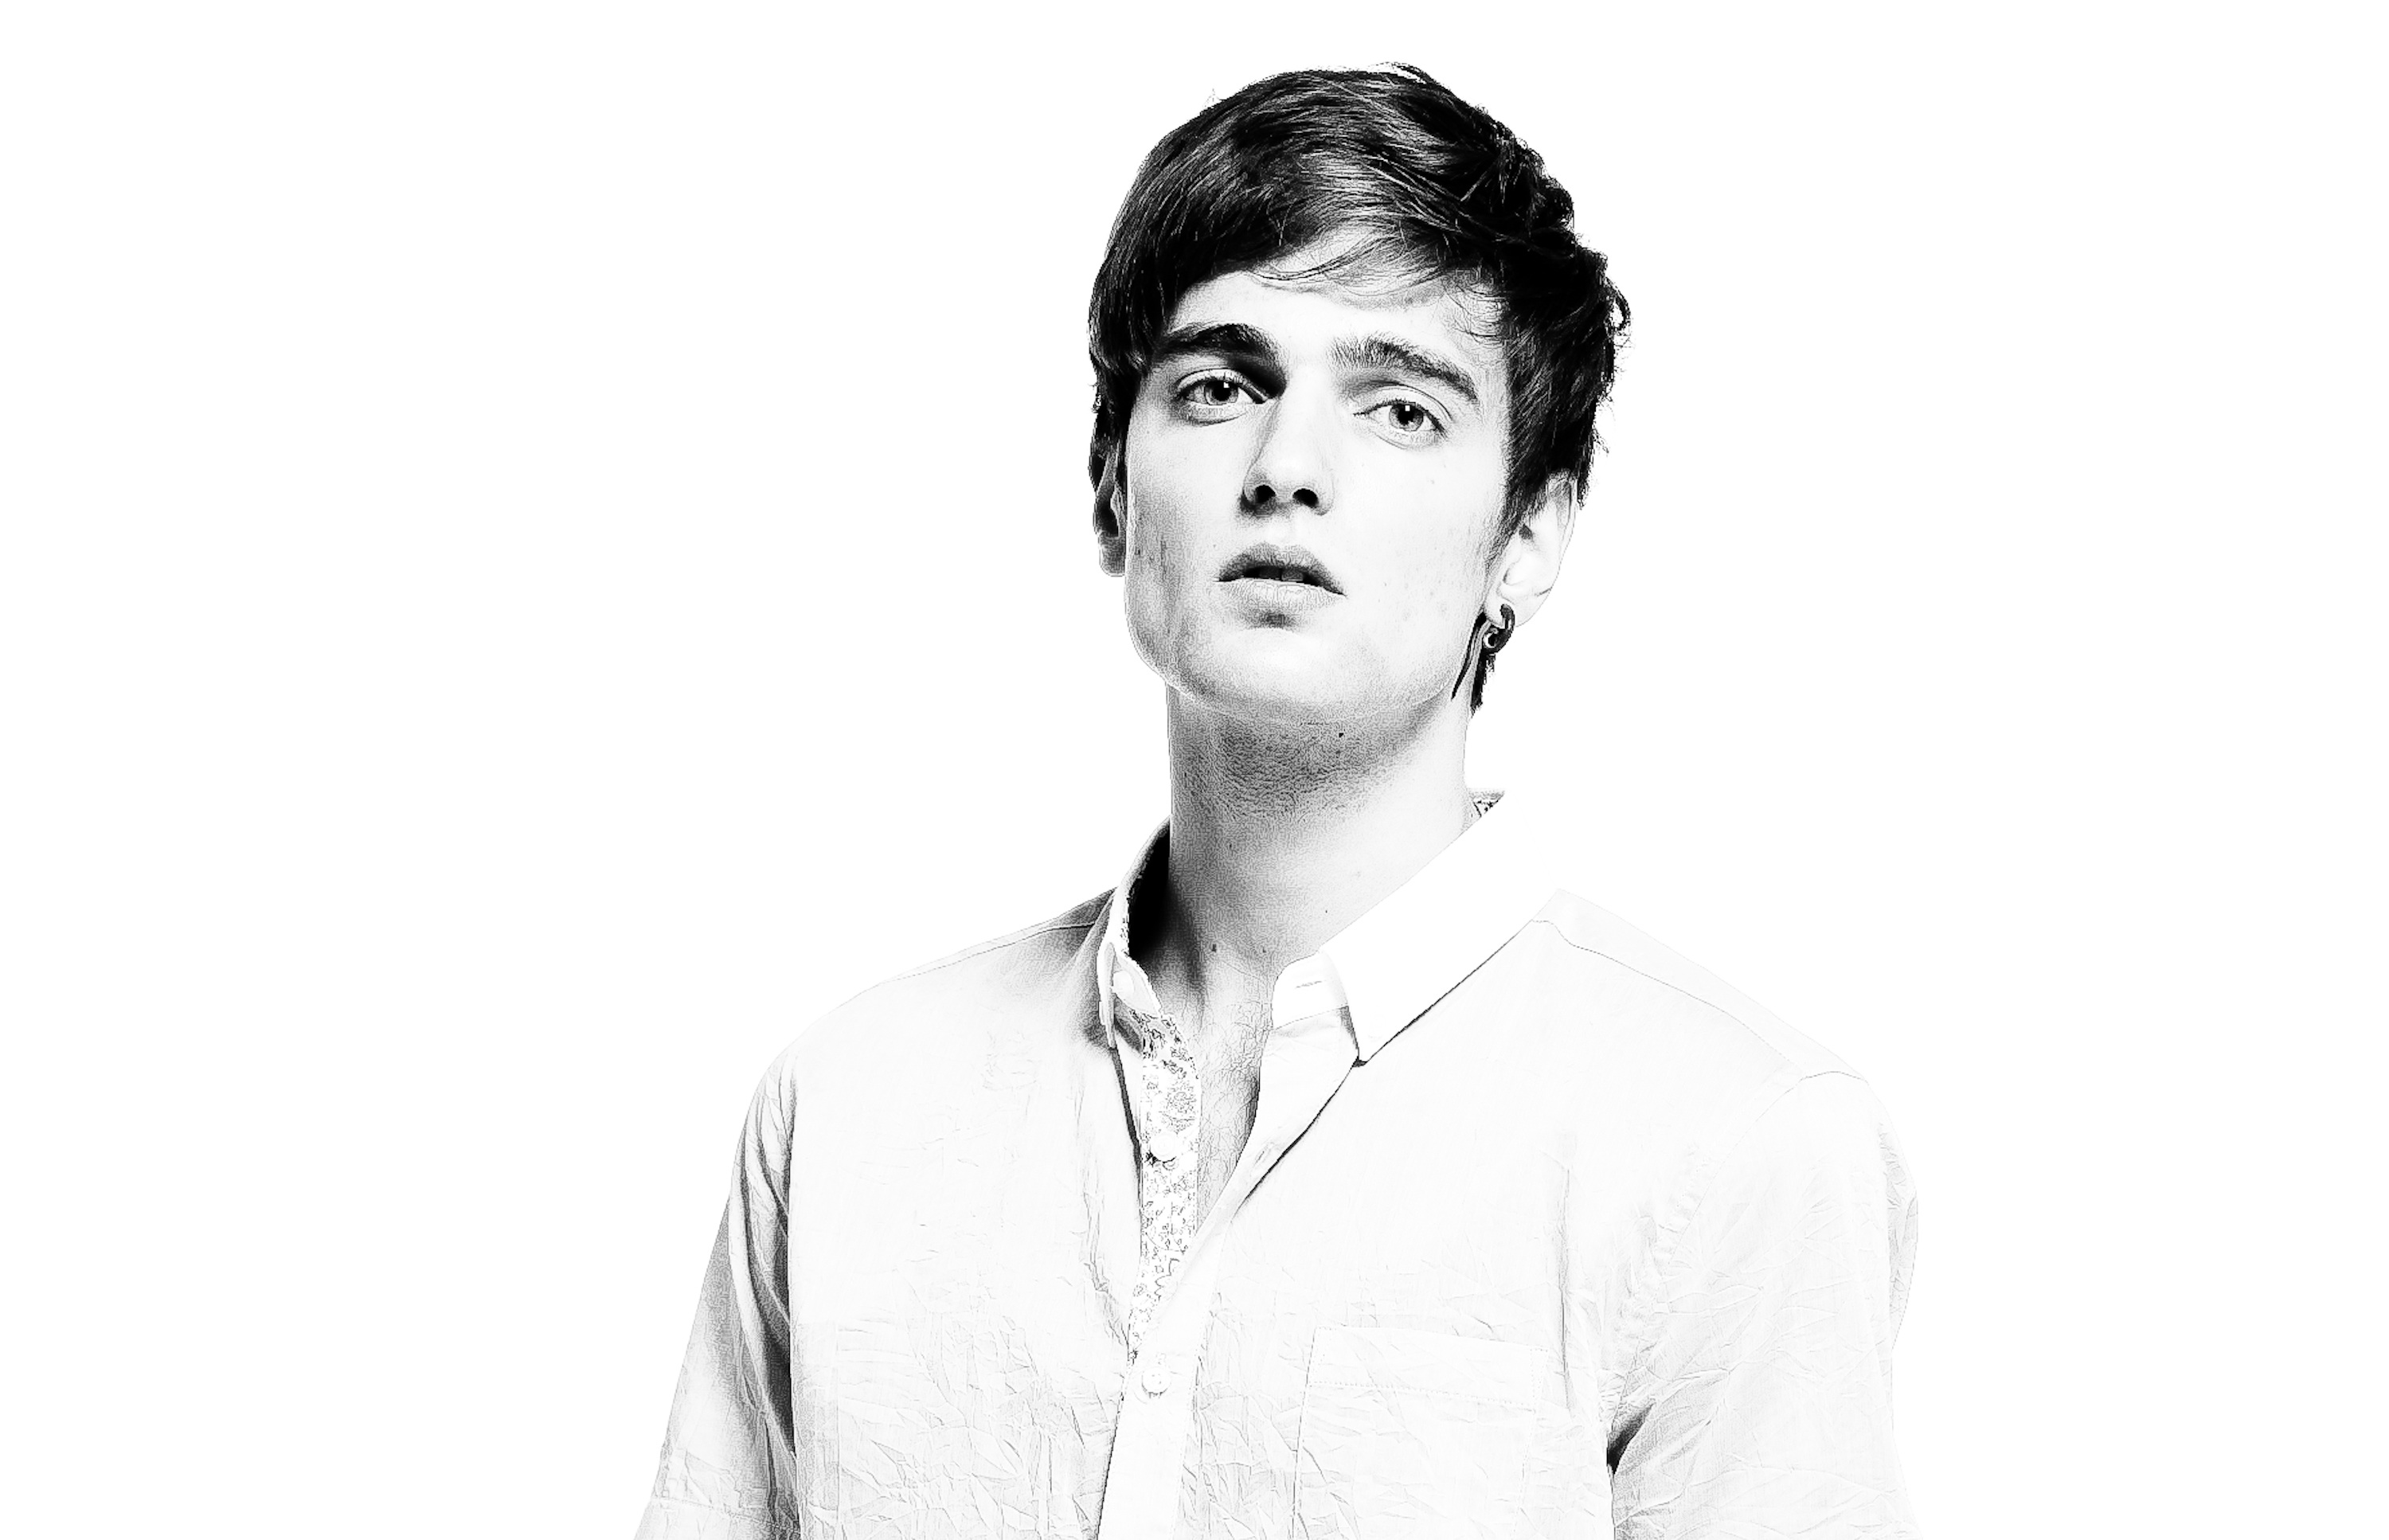
person, black and white, white, male, singer, portrait, model, fashion, blue, monochrome, arm, hairstyle, united states, face, sketch, drawing, head, european, photo shoot, individuality, lofty tone, monochrome photography